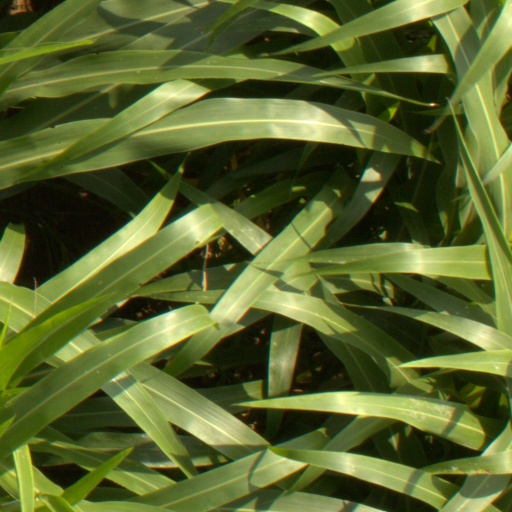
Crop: sorghum